The New Rachel

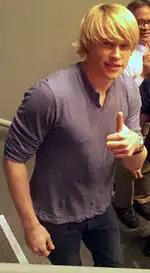
This episode marks the promotion of Chord Overstreet ("pictured") to the main cast from his previous guest-star status.

While initial reporting in the press alluded to three specific new main cast members, the promotion of Chord Overstreet, who plays glee club member Sam Evans, from the recurring cast, is the only one shown on Fox's press release for this episode. The other two reported main cast additions were new actors on the show—Dean Geyer, who portrays Brody Weston, a NYADA upperclassman, and Jacob Artist, who plays Puck's younger half brother Jake Puckerman at McKinley High—and are listed in the guest cast by Fox. Mike O'Malley, who plays Burt Hummel and was a recurring cast member in the first and third seasons and a main cast member in the second season, was listed by Fox in the main cast for this episode, however, the episode listed him as a guest star.